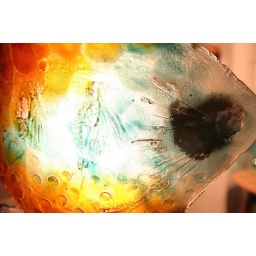
This fish was in the window display of An American Craftsman.